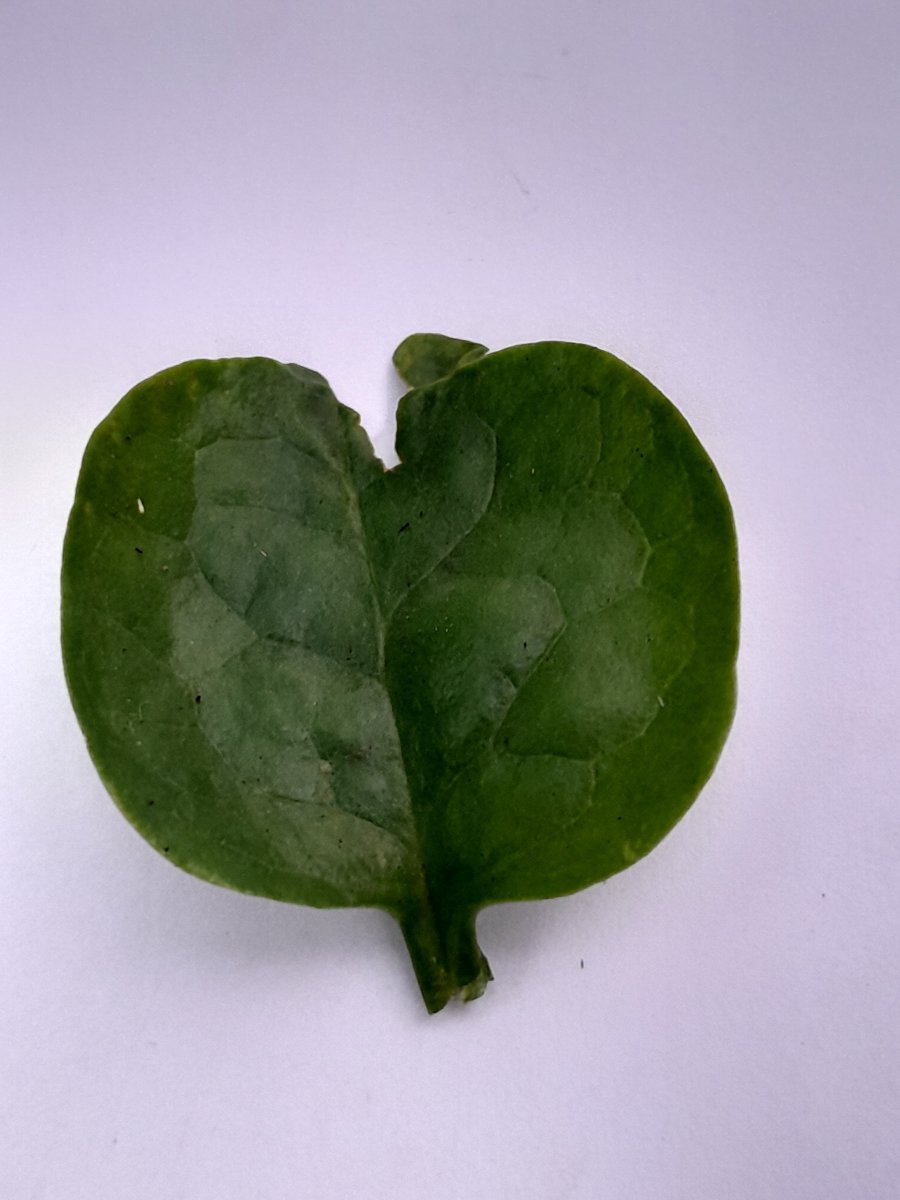
Label: Pest-Damage